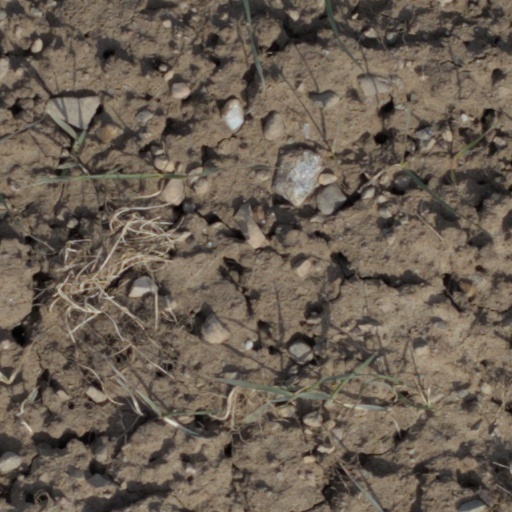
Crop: wheat